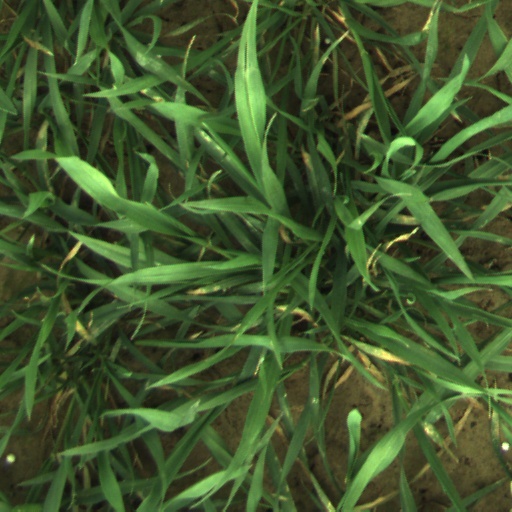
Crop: wheat